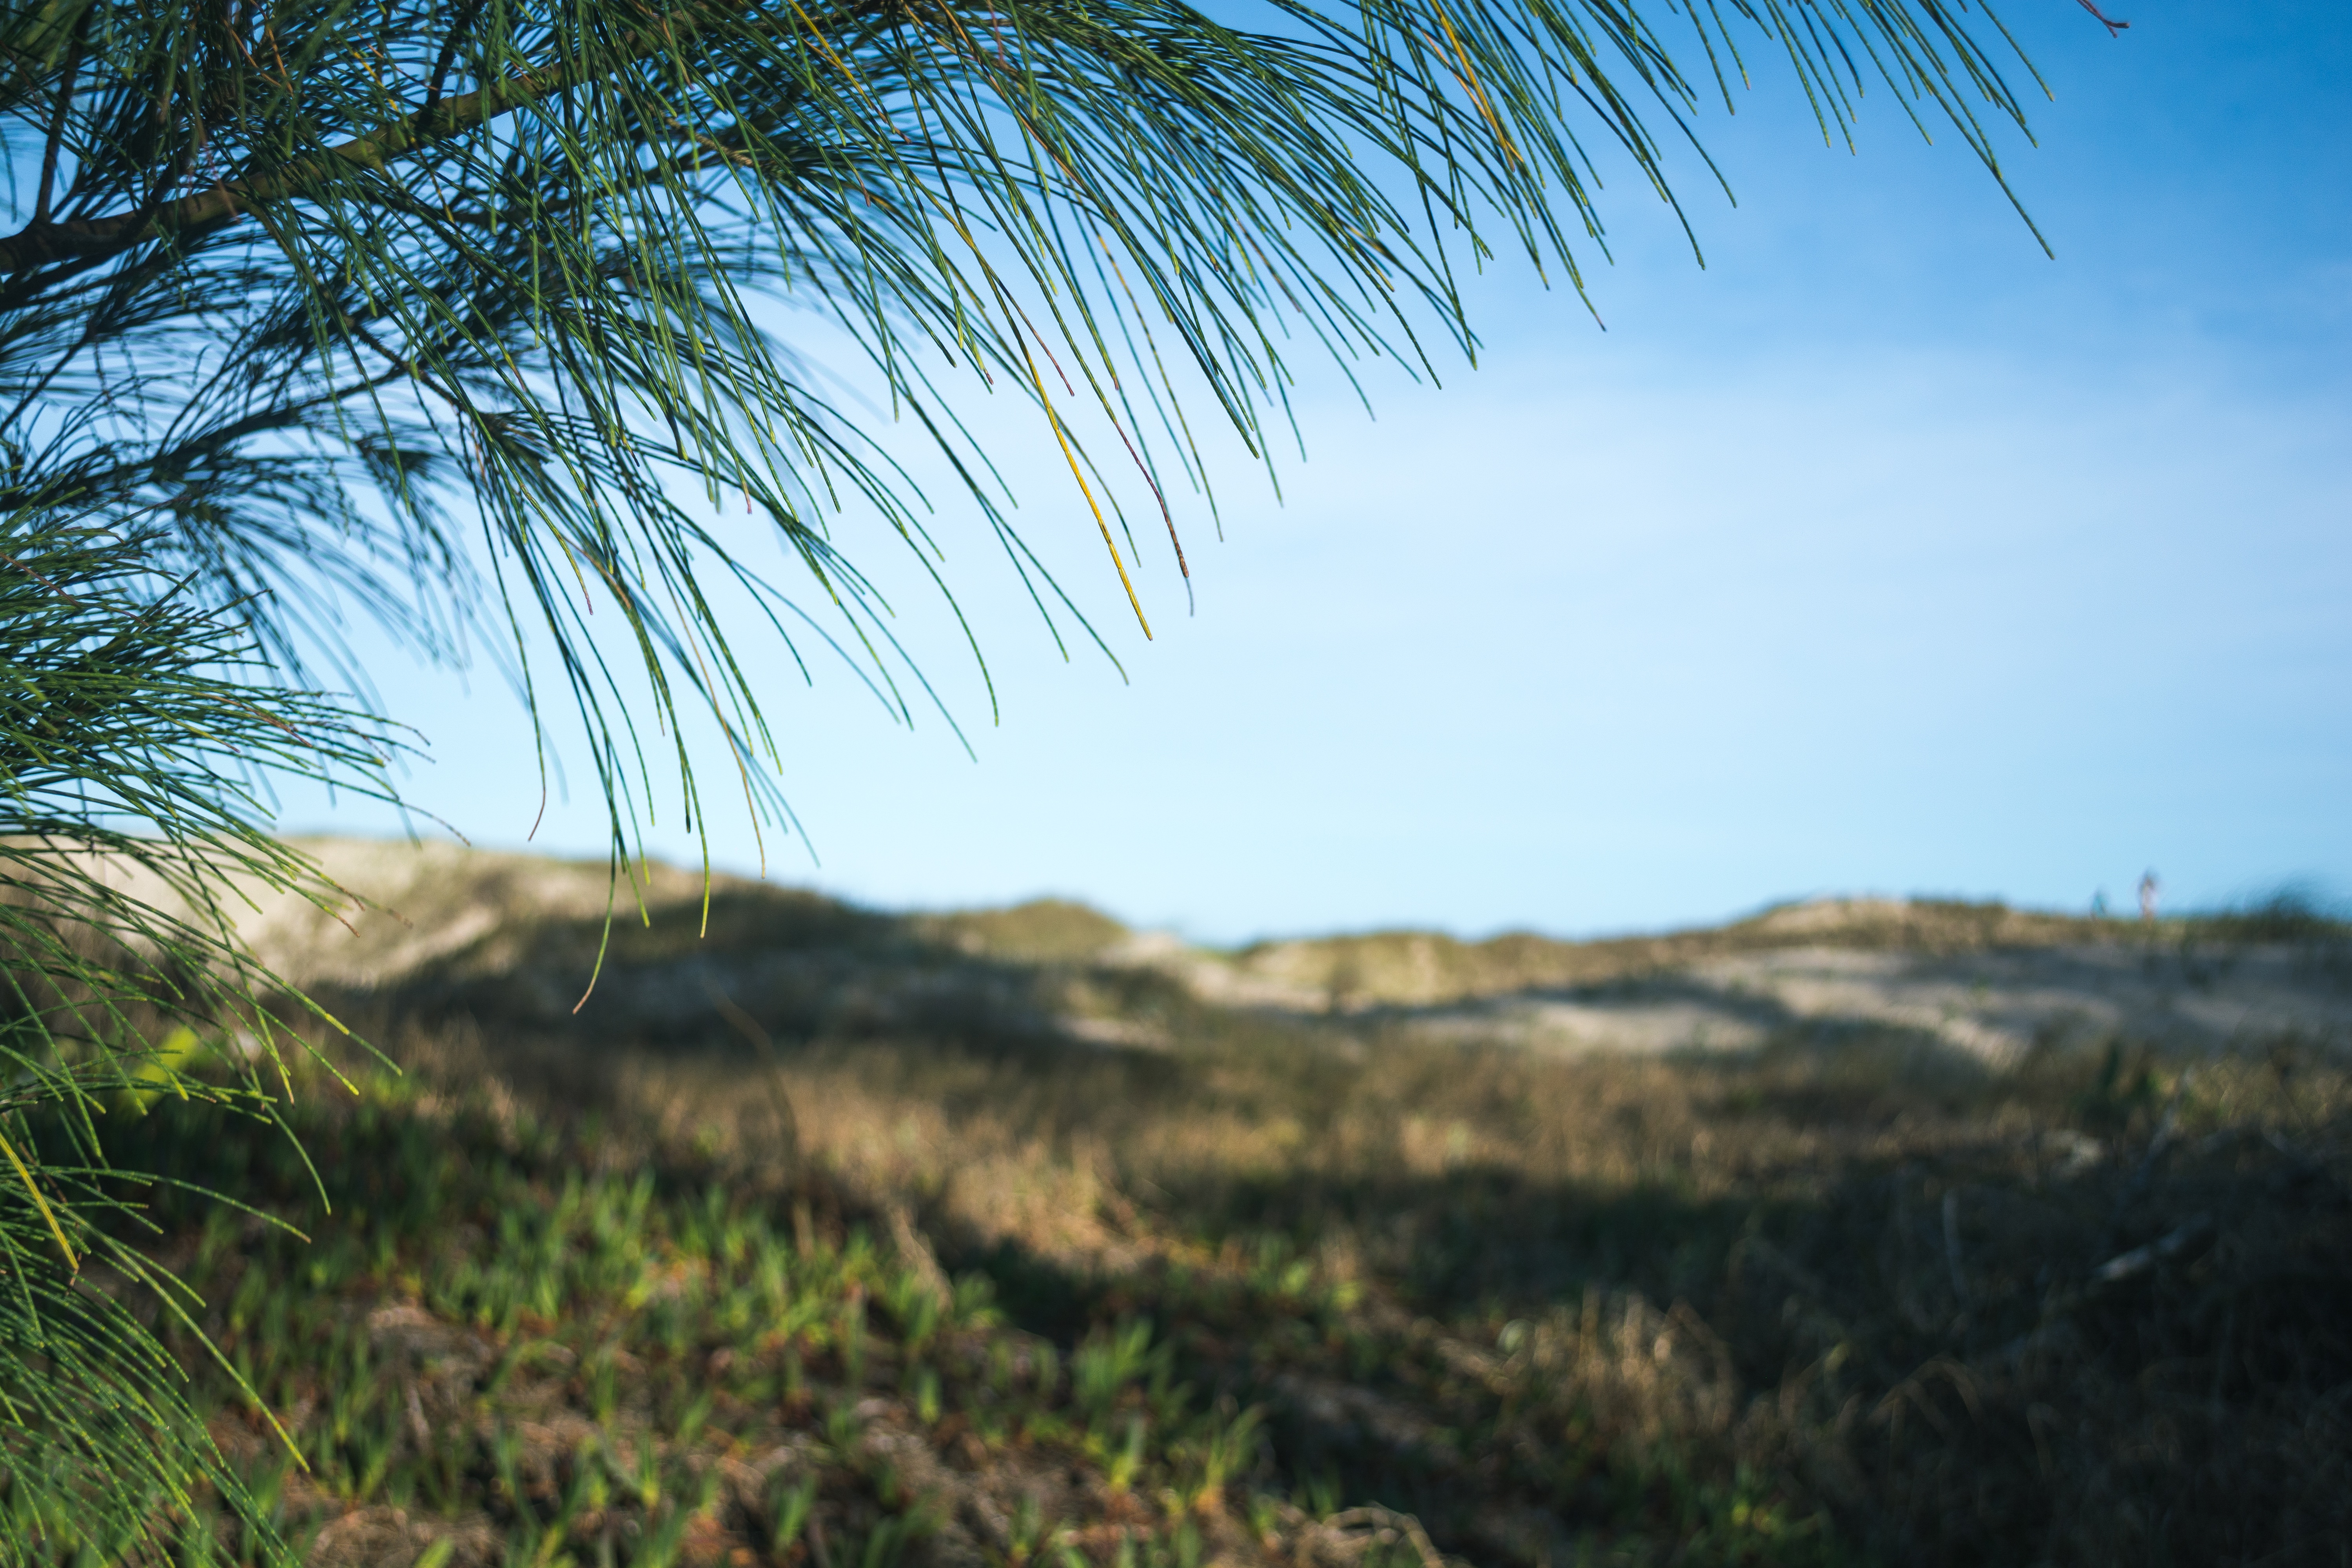
beach, landscape, sea, coast, tree, nature, grass, ocean, horizon, plant, sky, field, sunlight, morning, leaf, hill, flower, wind, habitat, tropics, rural area, natural environment, grass family, woody plant, arecales, palm family